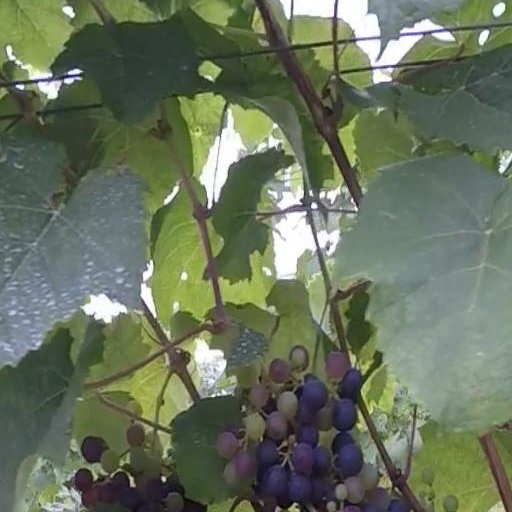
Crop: grape